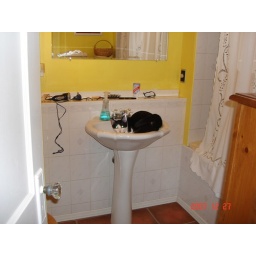
A cat in a sink .... this is an abomination!